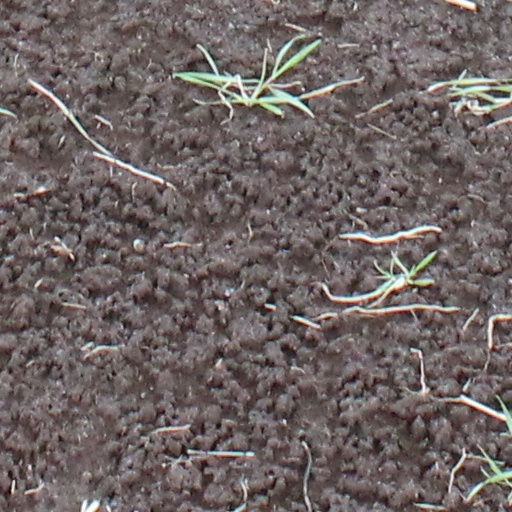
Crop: wheat